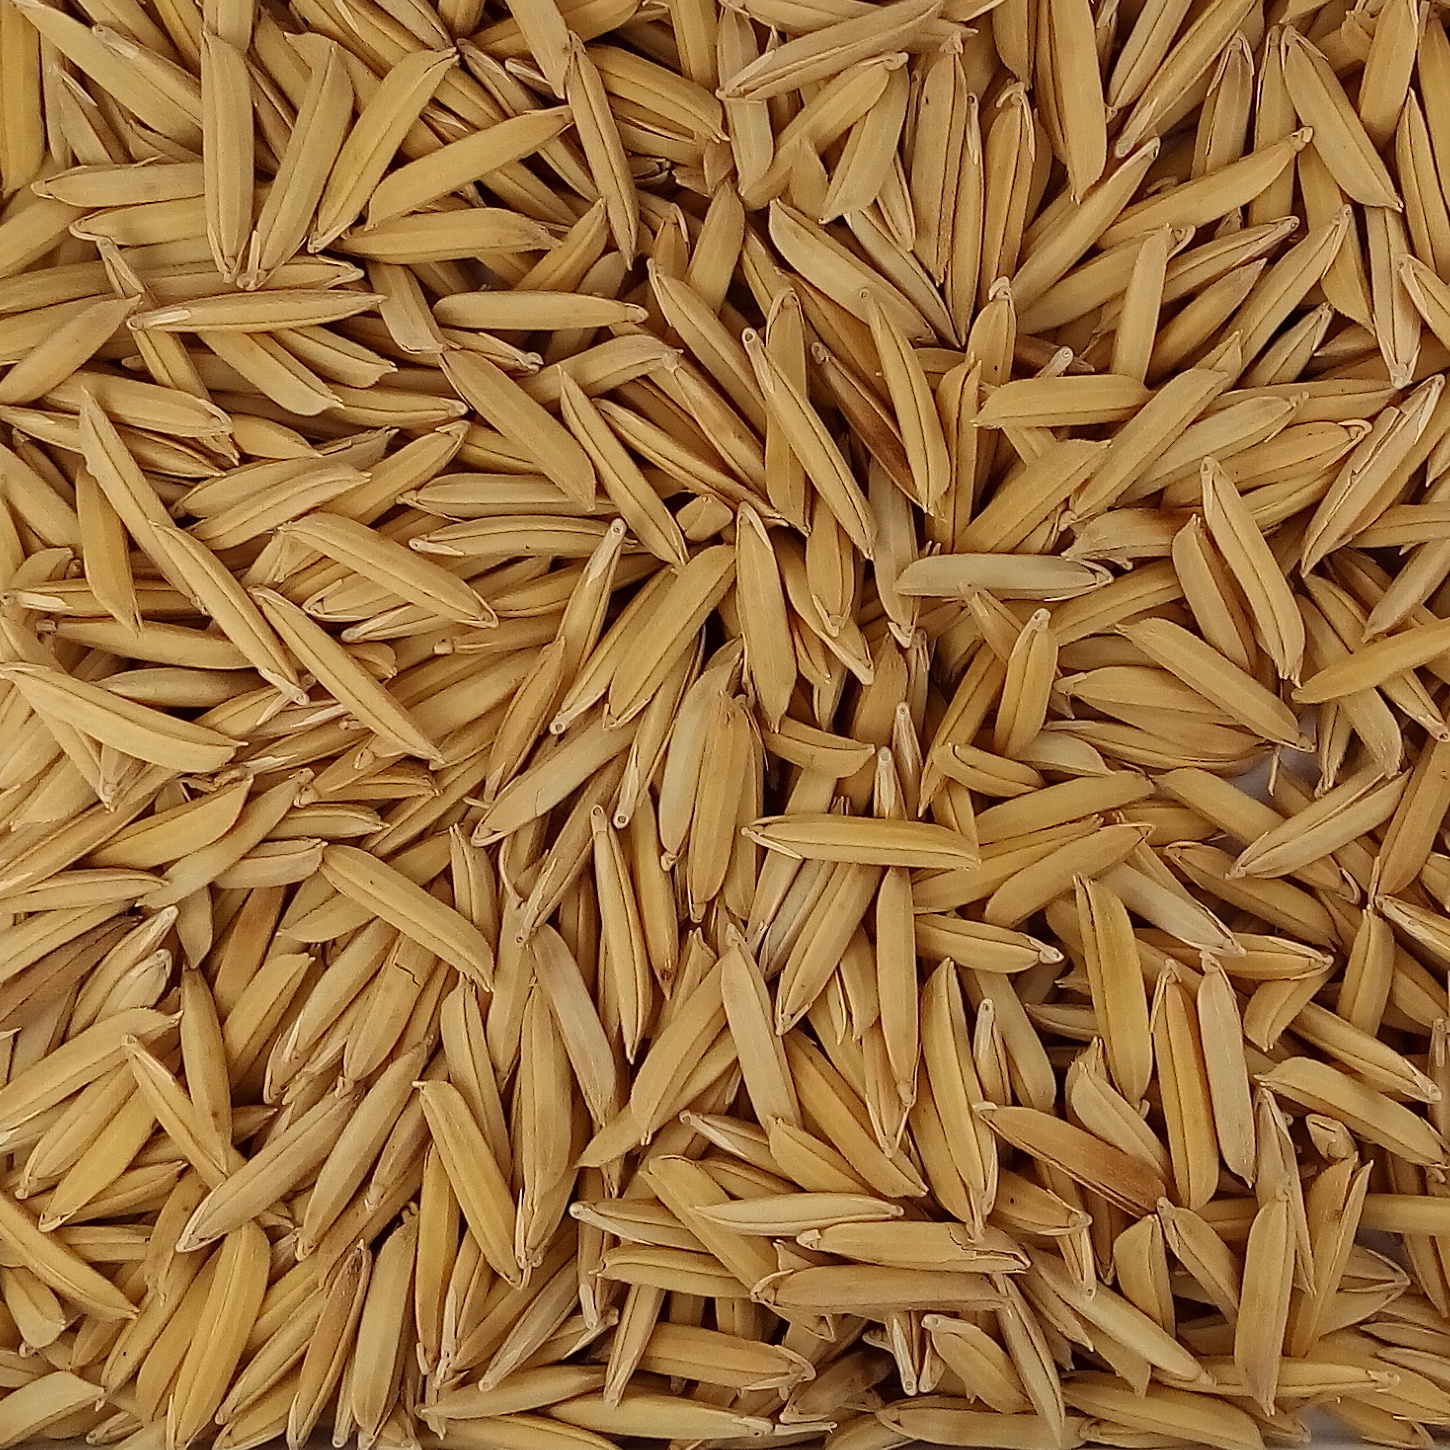
Rice seed variety: 1509